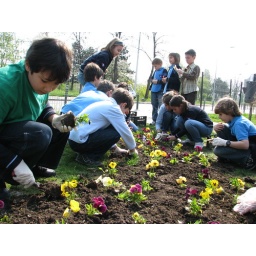
Students from the European School of Bucharest planting flowers in front of the school building on Earth Day